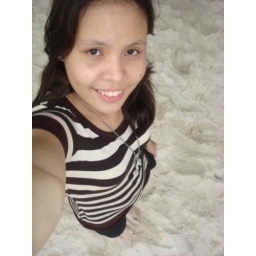
white sand in panglao beach